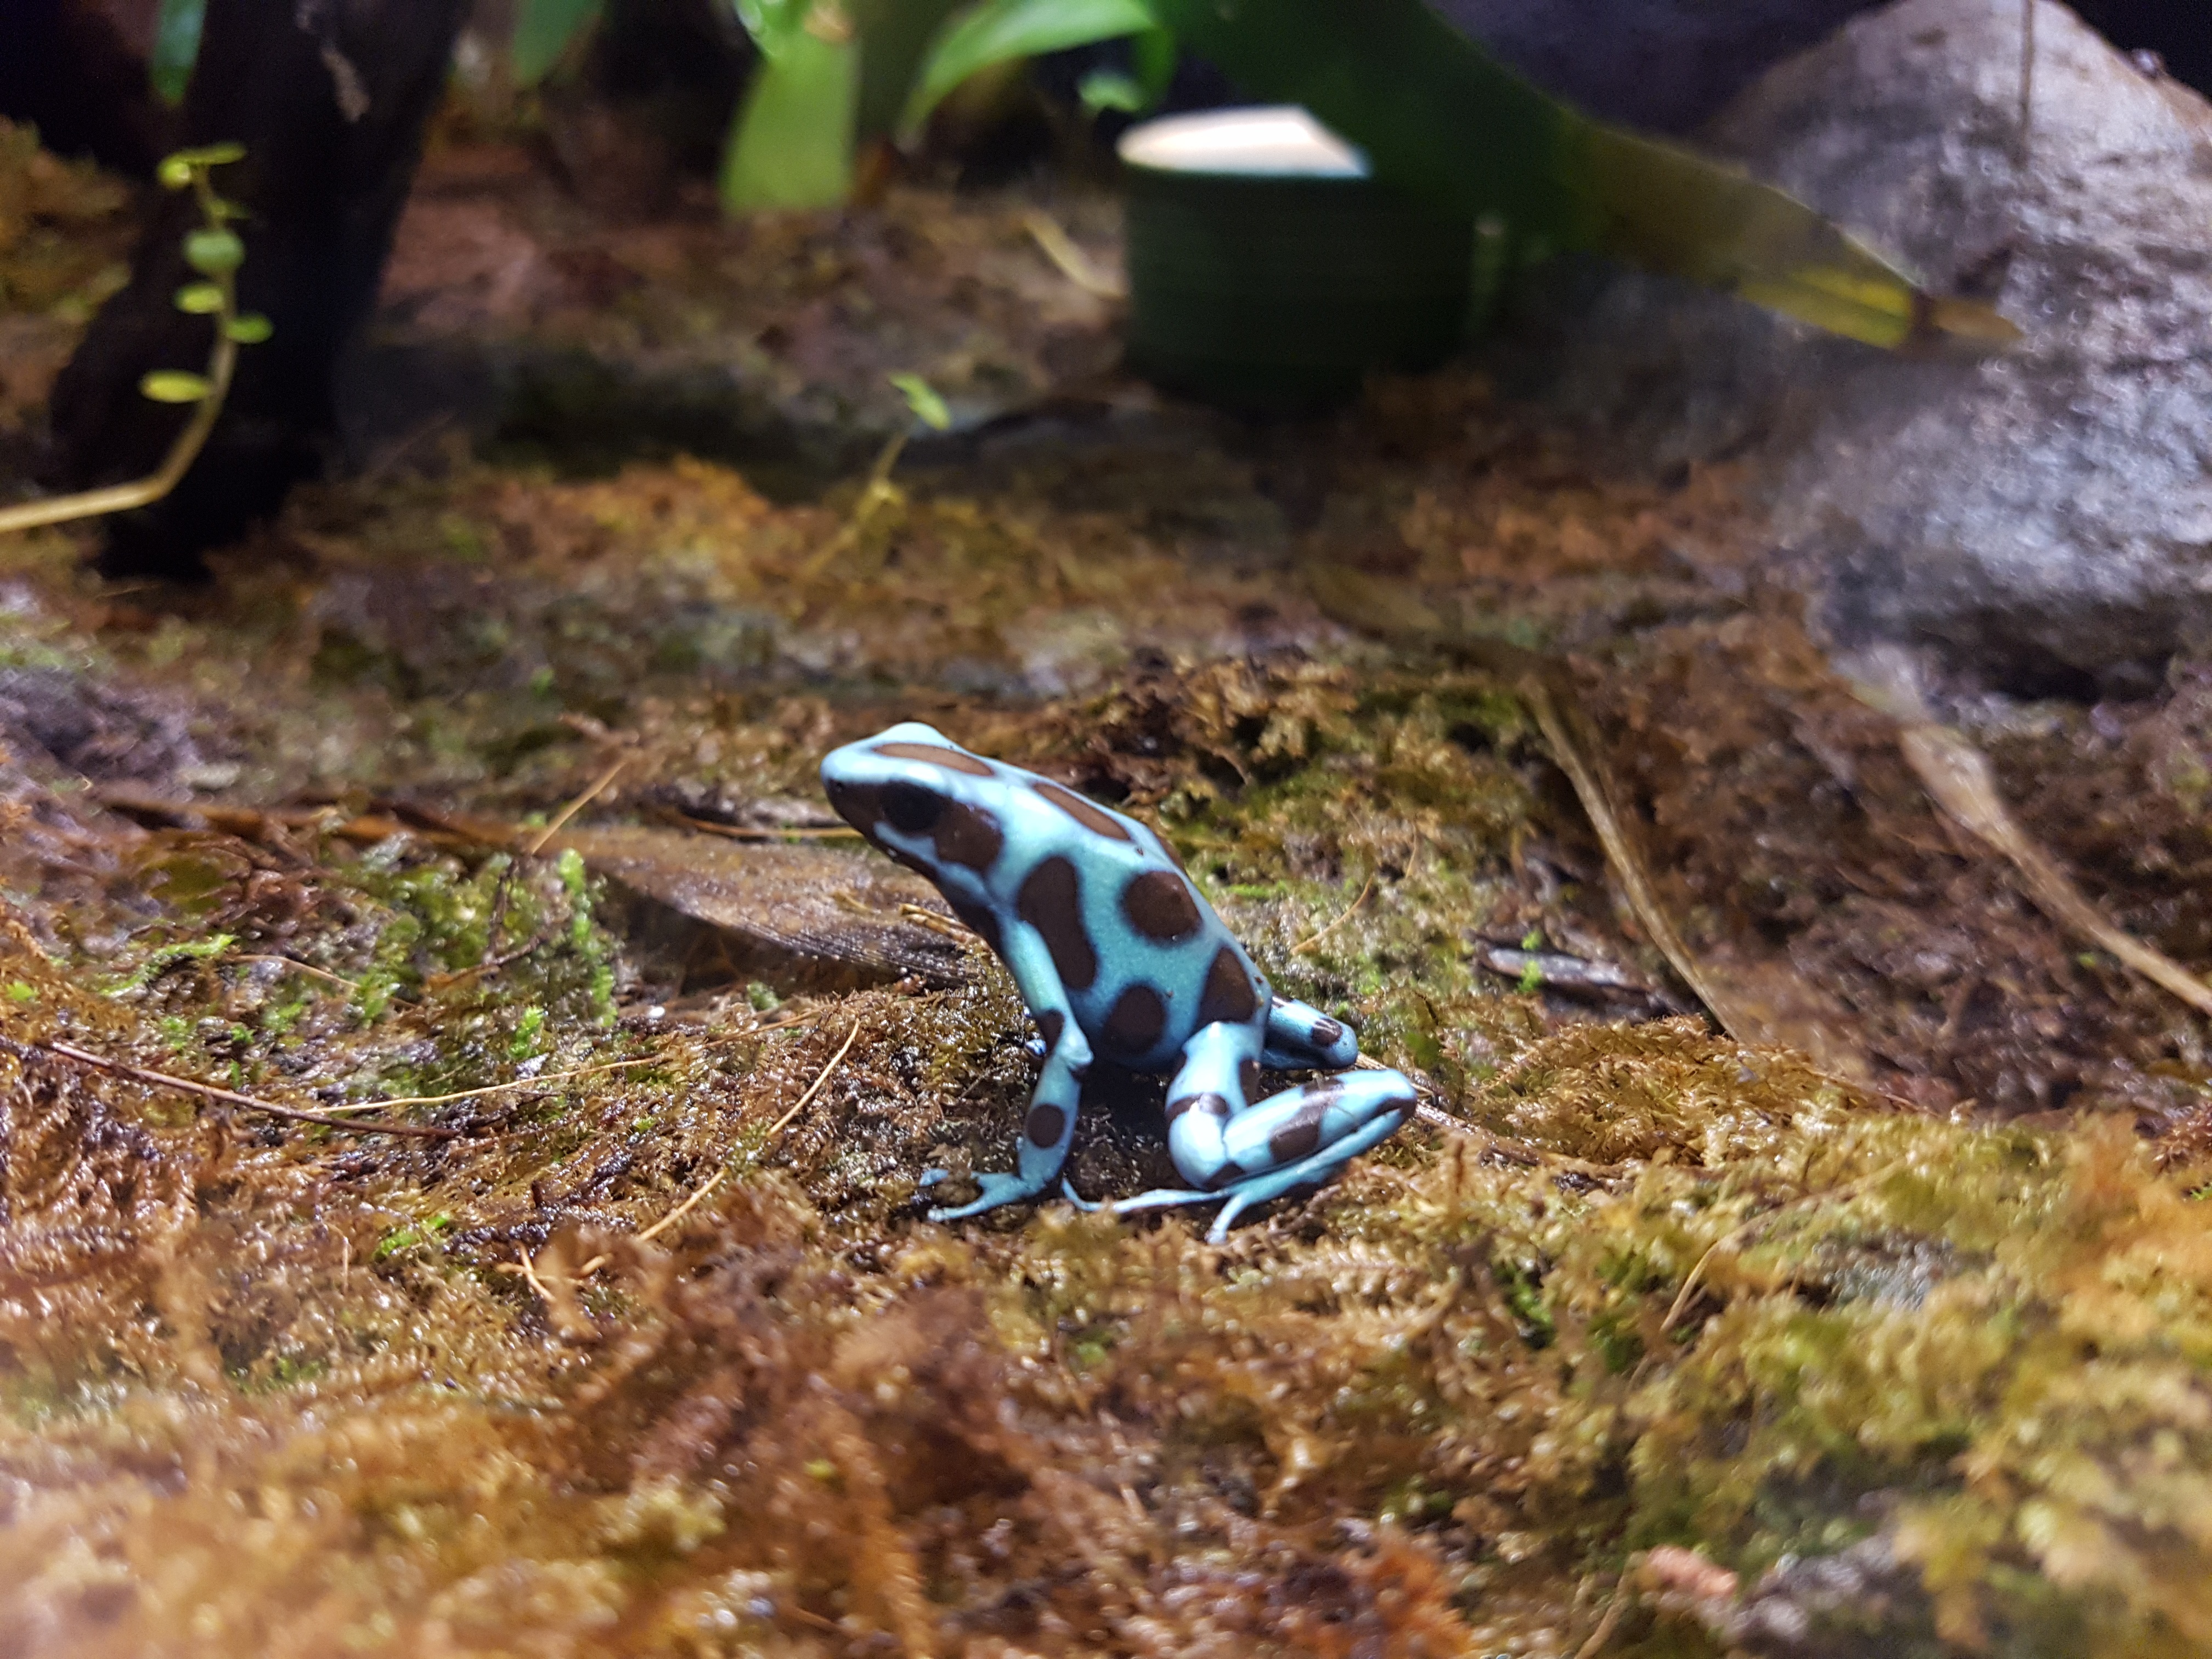
nature, wildlife, biology, frog, reptile, amphibian, fauna, animals, vertebrate, animal world, frogs, salamandra, salamandridae, european fire salamander